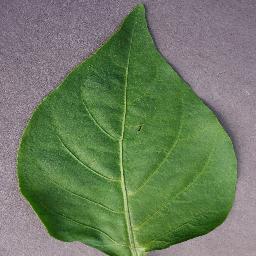
Label: Pepper,_bell___healthy